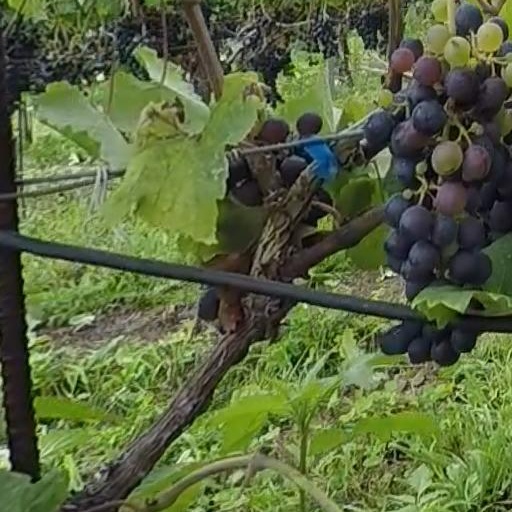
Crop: grape